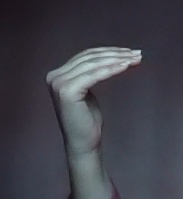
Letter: haa